Yassin al-Haj Saleh

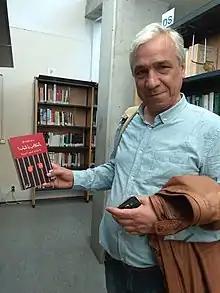
Yassin al-Haj Saleh

Yassin al-Haj Saleh (born 1961) is a Syrian writer and leftist political dissident. He writes on political, social and cultural subjects relating to Syria and the Arab world.